Doreen Valiente

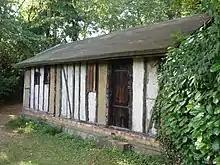
The Witches' Cottage, a ritual space used by Valiente's Bricket Wood coven, as it appeared in 2006.

Gardner spent his summers at the Museum of Magic and Witchcraft on the Isle of Man, and thus often relied on Valiente to deal with his affairs in Southern England. He sent her to meet the occult artist Austin Osman Spare when he wanted some talismans produced by the latter. Spare subsequently described Valiente as "a myopic stalky nymph... harmless and a little tiresome" in a letter that he wrote to Kenneth Grant. At Gardner's prompting, she also met with the occultist Gerald Yorke, who was interested in learning about Wicca; Gardner insisted that she lie to Yorke by informing him that she was from a longstanding family of hereditary Wiccan practitioners. She also aided him in preparing his second non-fiction book about Wicca, "The Meaning of Witchcraft", focusing in particular on those sections refuting the sensationalist accusations of the tabloid press.